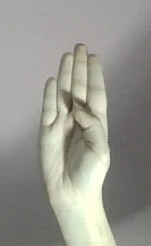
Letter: kaaf